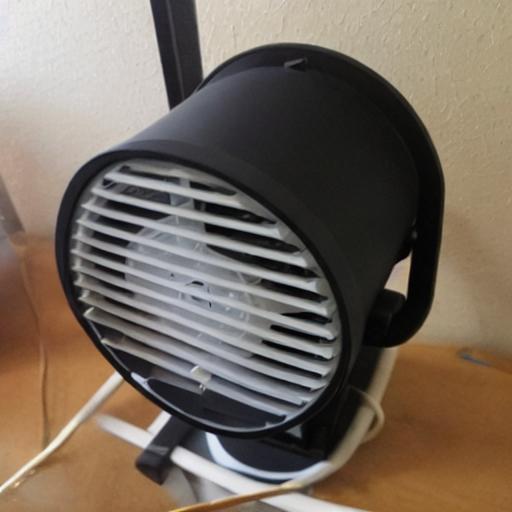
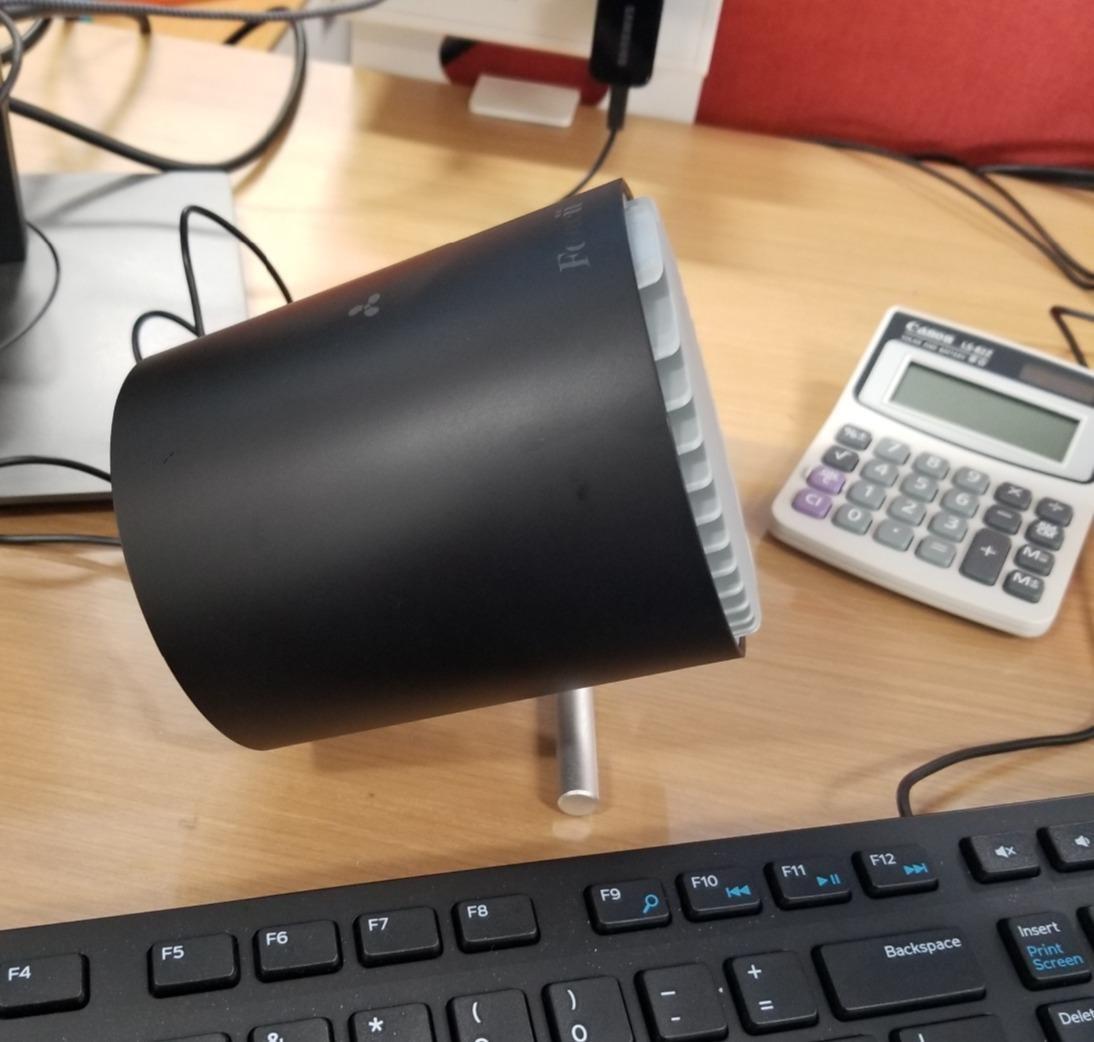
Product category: fan
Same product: no